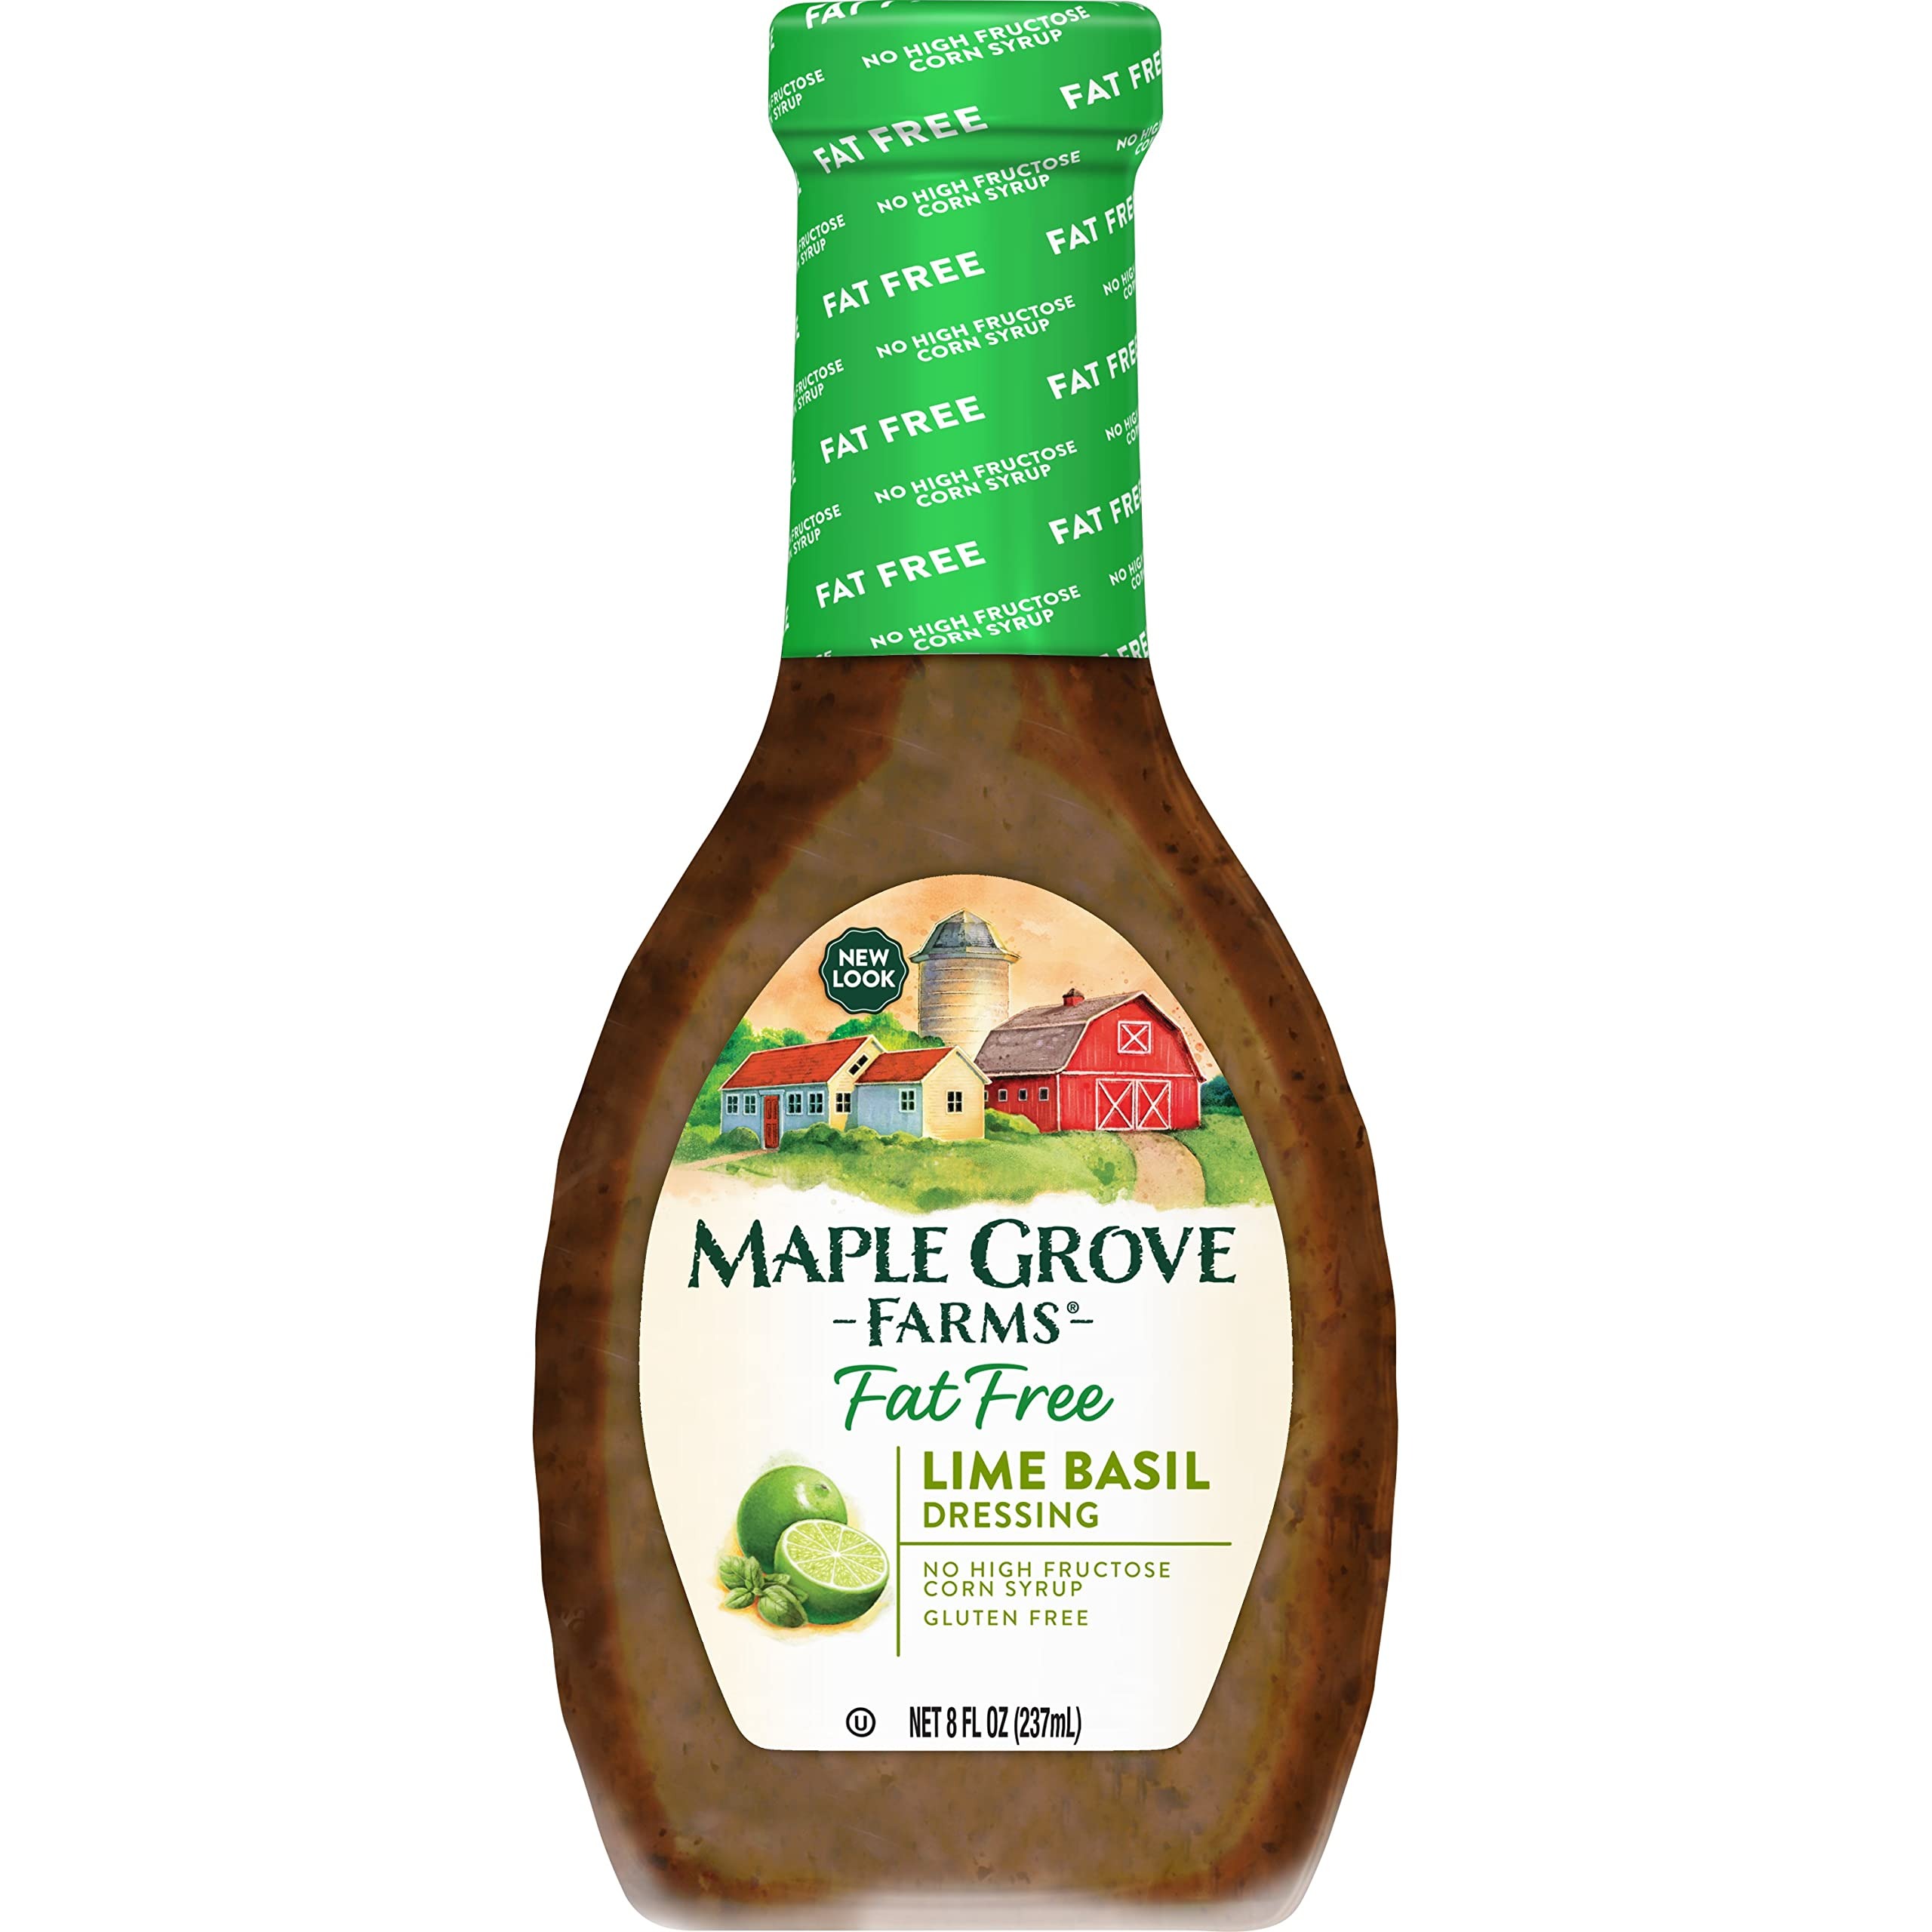
Item Name: Maple Grove Farms Fat Free Salad Dressing, Lime Basil Vinaigrette, 8 Ounce (Pack of 12)
Bullet Point 1: Bright taste of lime mixed with the natural taste of basil makes our Fat Free Lime Basil dressing a winning combination
Bullet Point 2: Tons of flavor without the guilt
Bullet Point 3: These delicious salad dressings are great on your favorite salads and pasta salads, as marinades, basting sauces and more
Bullet Point 4: So go ahead, indulge in our great tasting fat free dressings
Bullet Point 5: Delicious flavors with no preservatives or artificial ingredients - just the way nature intended, simple
Value: 96.0
Unit: ounce

Price: 6.25